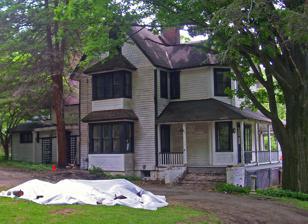
Building: Amelia Barr House
Country: United States of America
Year built: 1891
Historic house in New York, United States United States historic place Amelia Barr House U.S. National Register of Historic Places The house, vacant and undergoing renovation, in 2007 Show map of New York Show map of the United States Location Mountain Road, Cornwall on Hudson , NY Nearest city Newburgh Coordinates 41°25′36″N 74°00′43″W / 41.42667°N 74.01194°W / 41.42667; -74.01194 Area 2.6 acres (1 ha) Built 1881 (substantially renovated 1891) Architect Mead and Taft MPS Hudson Highlands MRA NRHP reference No. 82001211 Added to NRHP November 23, 1982 The Amelia Barr House , also known as Cherry Croft , is located on Mountain Road in Cornwall on Hudson , a village in Orange County , New York , United States. It is on the slopes of Storm King Mountain , near Storm King School . Barr, the most published American female writer born in the 19th century, lived here during the most prolific and successful period of her career. Barr, an Englishwoman who came to the United States from Lancashire at the age of 19, moved to New York City in the early 1870s with her daughters from Galveston , Texas , after her husband and six of her nine children died of yellow fever . There she began to write fiction. In 1885, she and her daughters began spending summers at a boardinghouse in Cornwall. Her novels eventually became successful enough that, in 1891, she could afford to buy the cottage, previously rented by artist Abbot Handerson Thayer . After highly regarded local builders Mead and Taft renovated it extensively, she renamed it Cherry Croft, and accordingly most of her work from that time period came to be known as the Cherry Croft novels. She summered there until selling it in 1915, when she moved to White Plains to be cared for by her daughter Lilly. Mead and White's renovations resulted in a 3,500-square foot (315 m 2 ) three- storey home with six bedrooms , four bathrooms , library , living room and dining room . It has a 1,000-square foot (90 m 2 ) wraparound porch . Barr had a turreted writing room added on upstairs for her use. The original fixtures and trim, including the window screens , are still in place. In 1982, it was added to the National Register of Historic Places . It has been repainted in white and black from the brown with red trim Barr favored. After continuous occupation since Barr's day, in April 2006 it became vacant, and remains so, although work is actively being done on the house as of 2007 [update] . References Notes